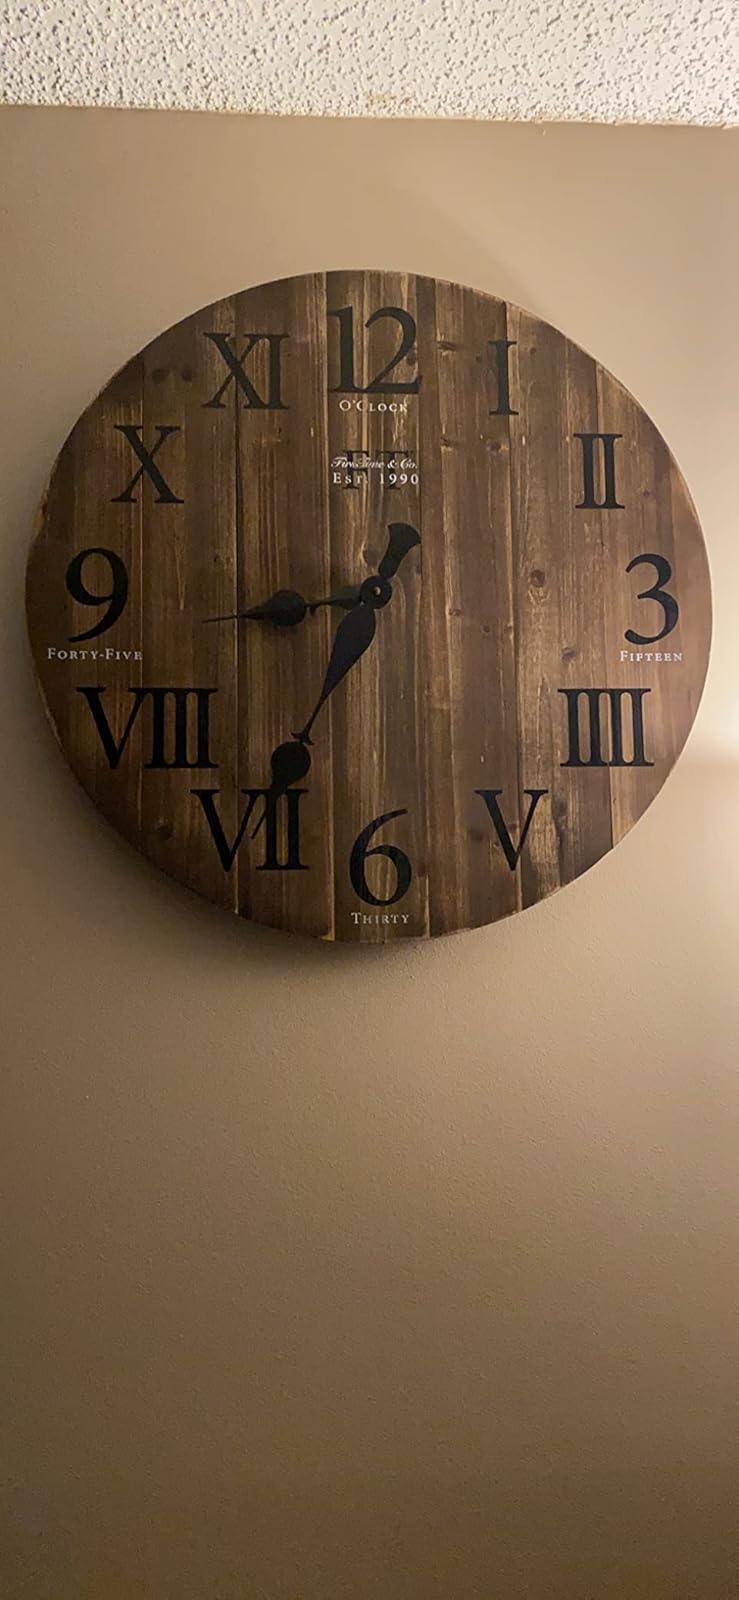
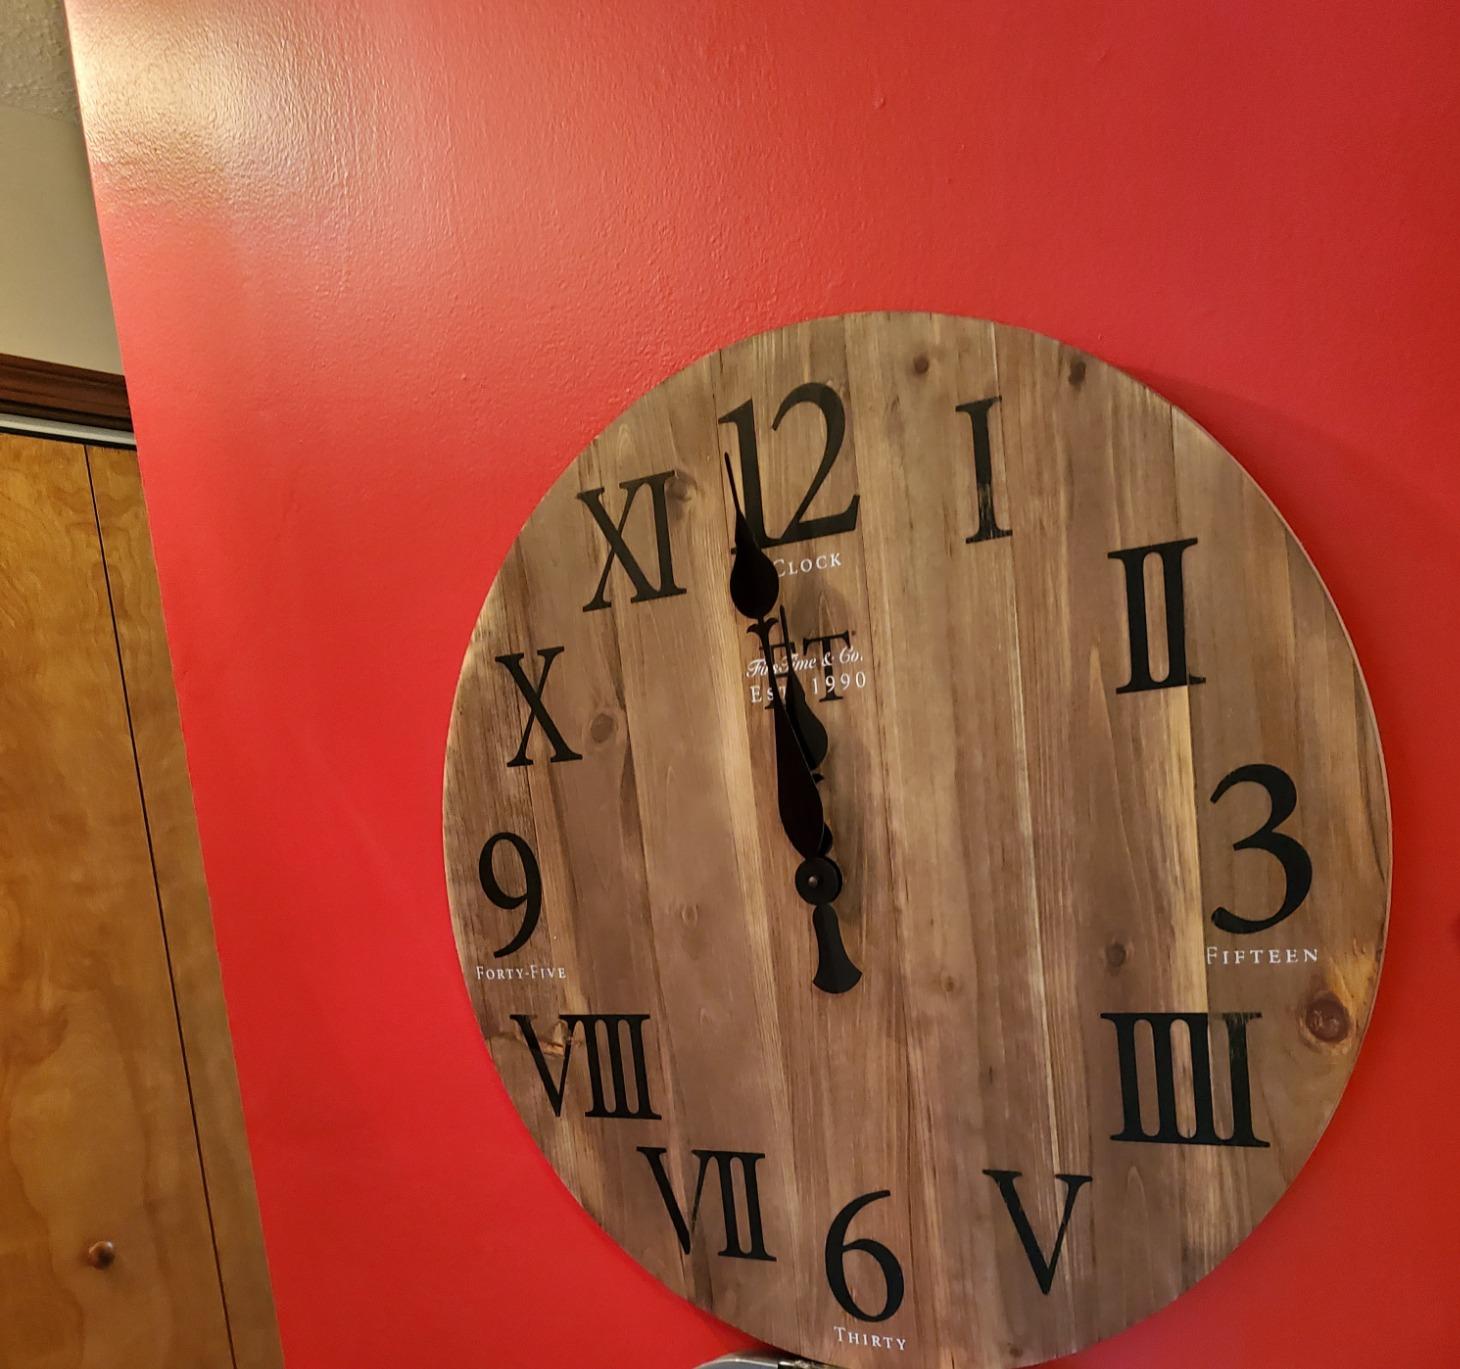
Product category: clock
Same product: yes